Shichirin

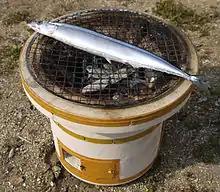
"Shichirin" grill with Pacific saury ("sanma")

Shichirin (literally "seven wheels") is a small Japanese charcoal grill.